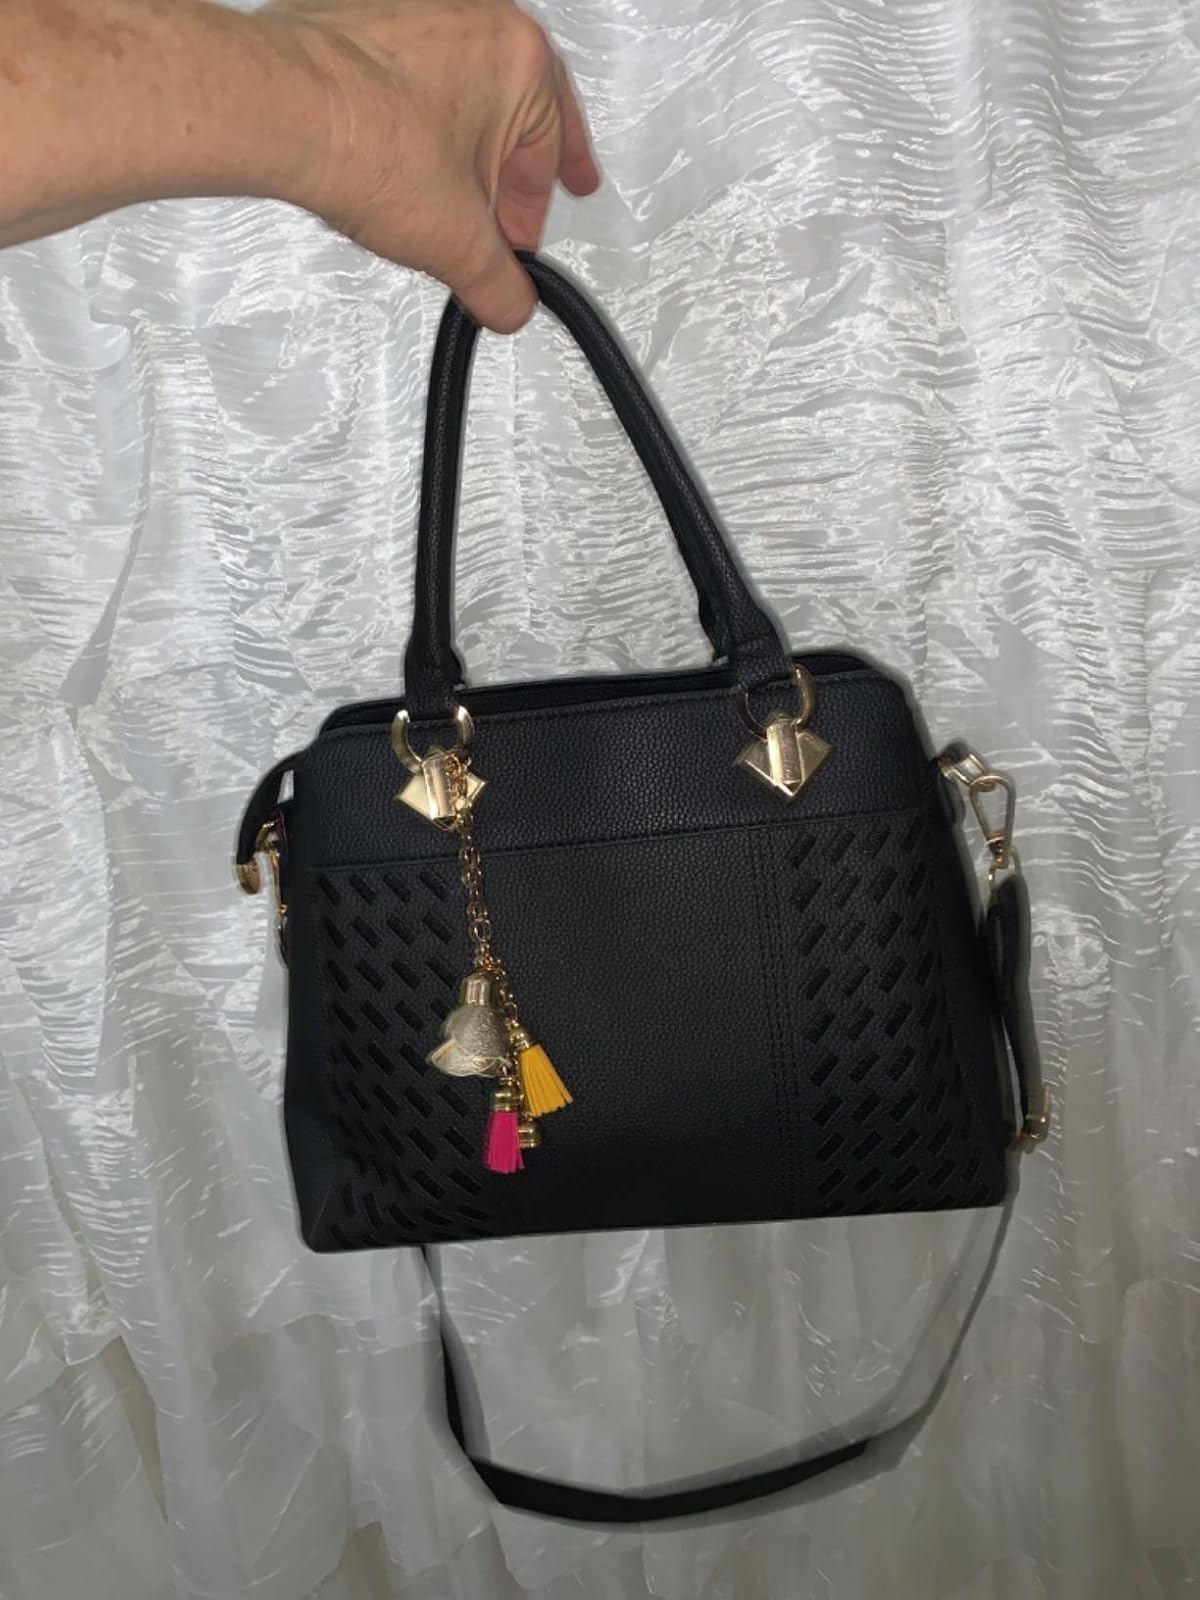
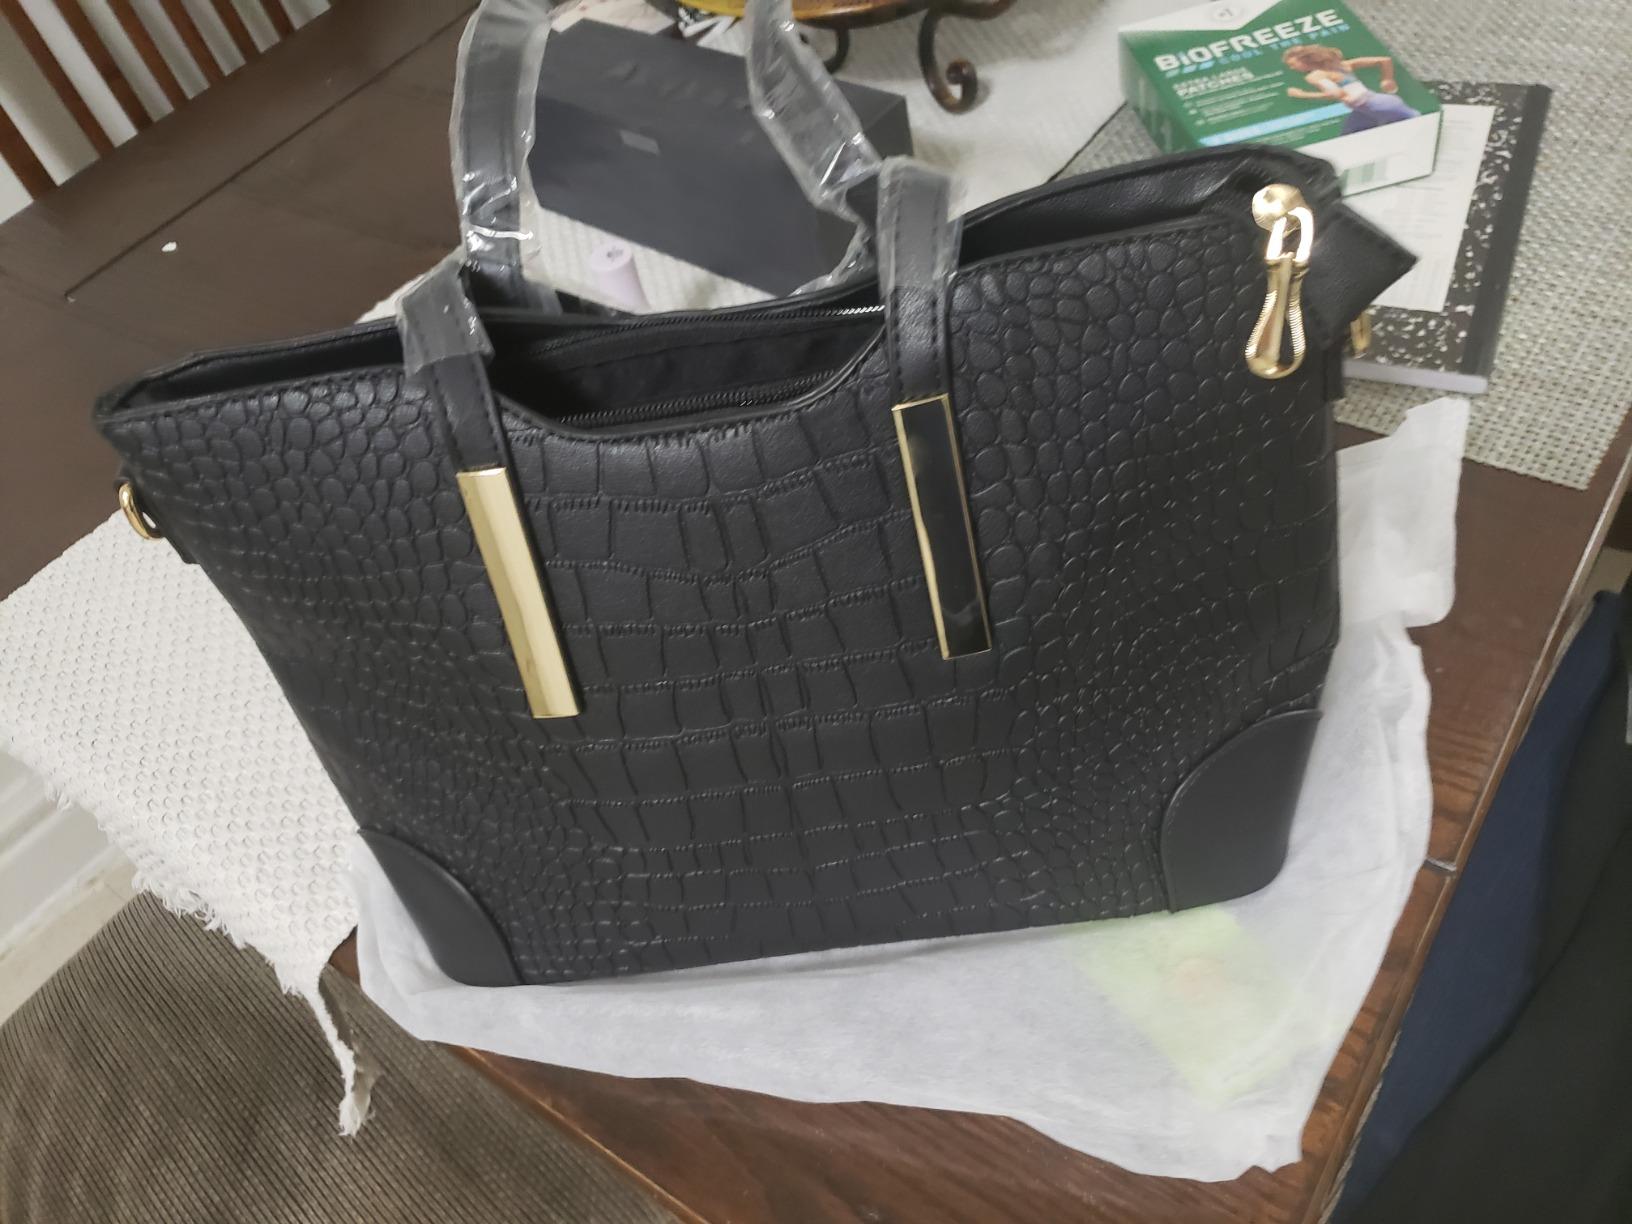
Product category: accessories_handbag
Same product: no